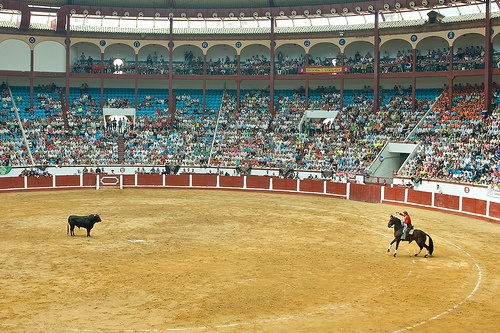
A man riding a horse in an arena with a bull.
A man on a horse faces down a bull in a stadium.
A man on a horse is in a ring with a cow.
A distant shot of a horseback rider approaching a bull.
A cowboy riding a horse and a bull in a rodeo ring.